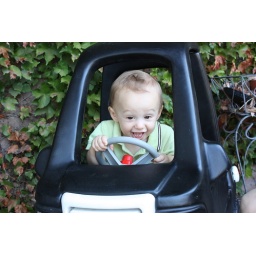
Wyatt in his black truck